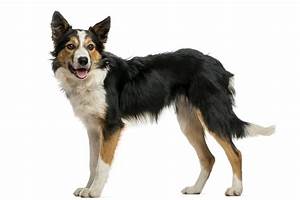
Label: dog